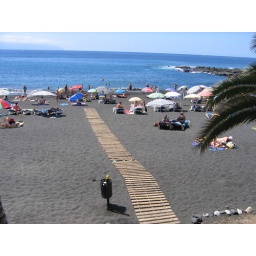
This is a beautiful, small black volcanic sand beach situated in Puerto De Santiago in Tenerife.